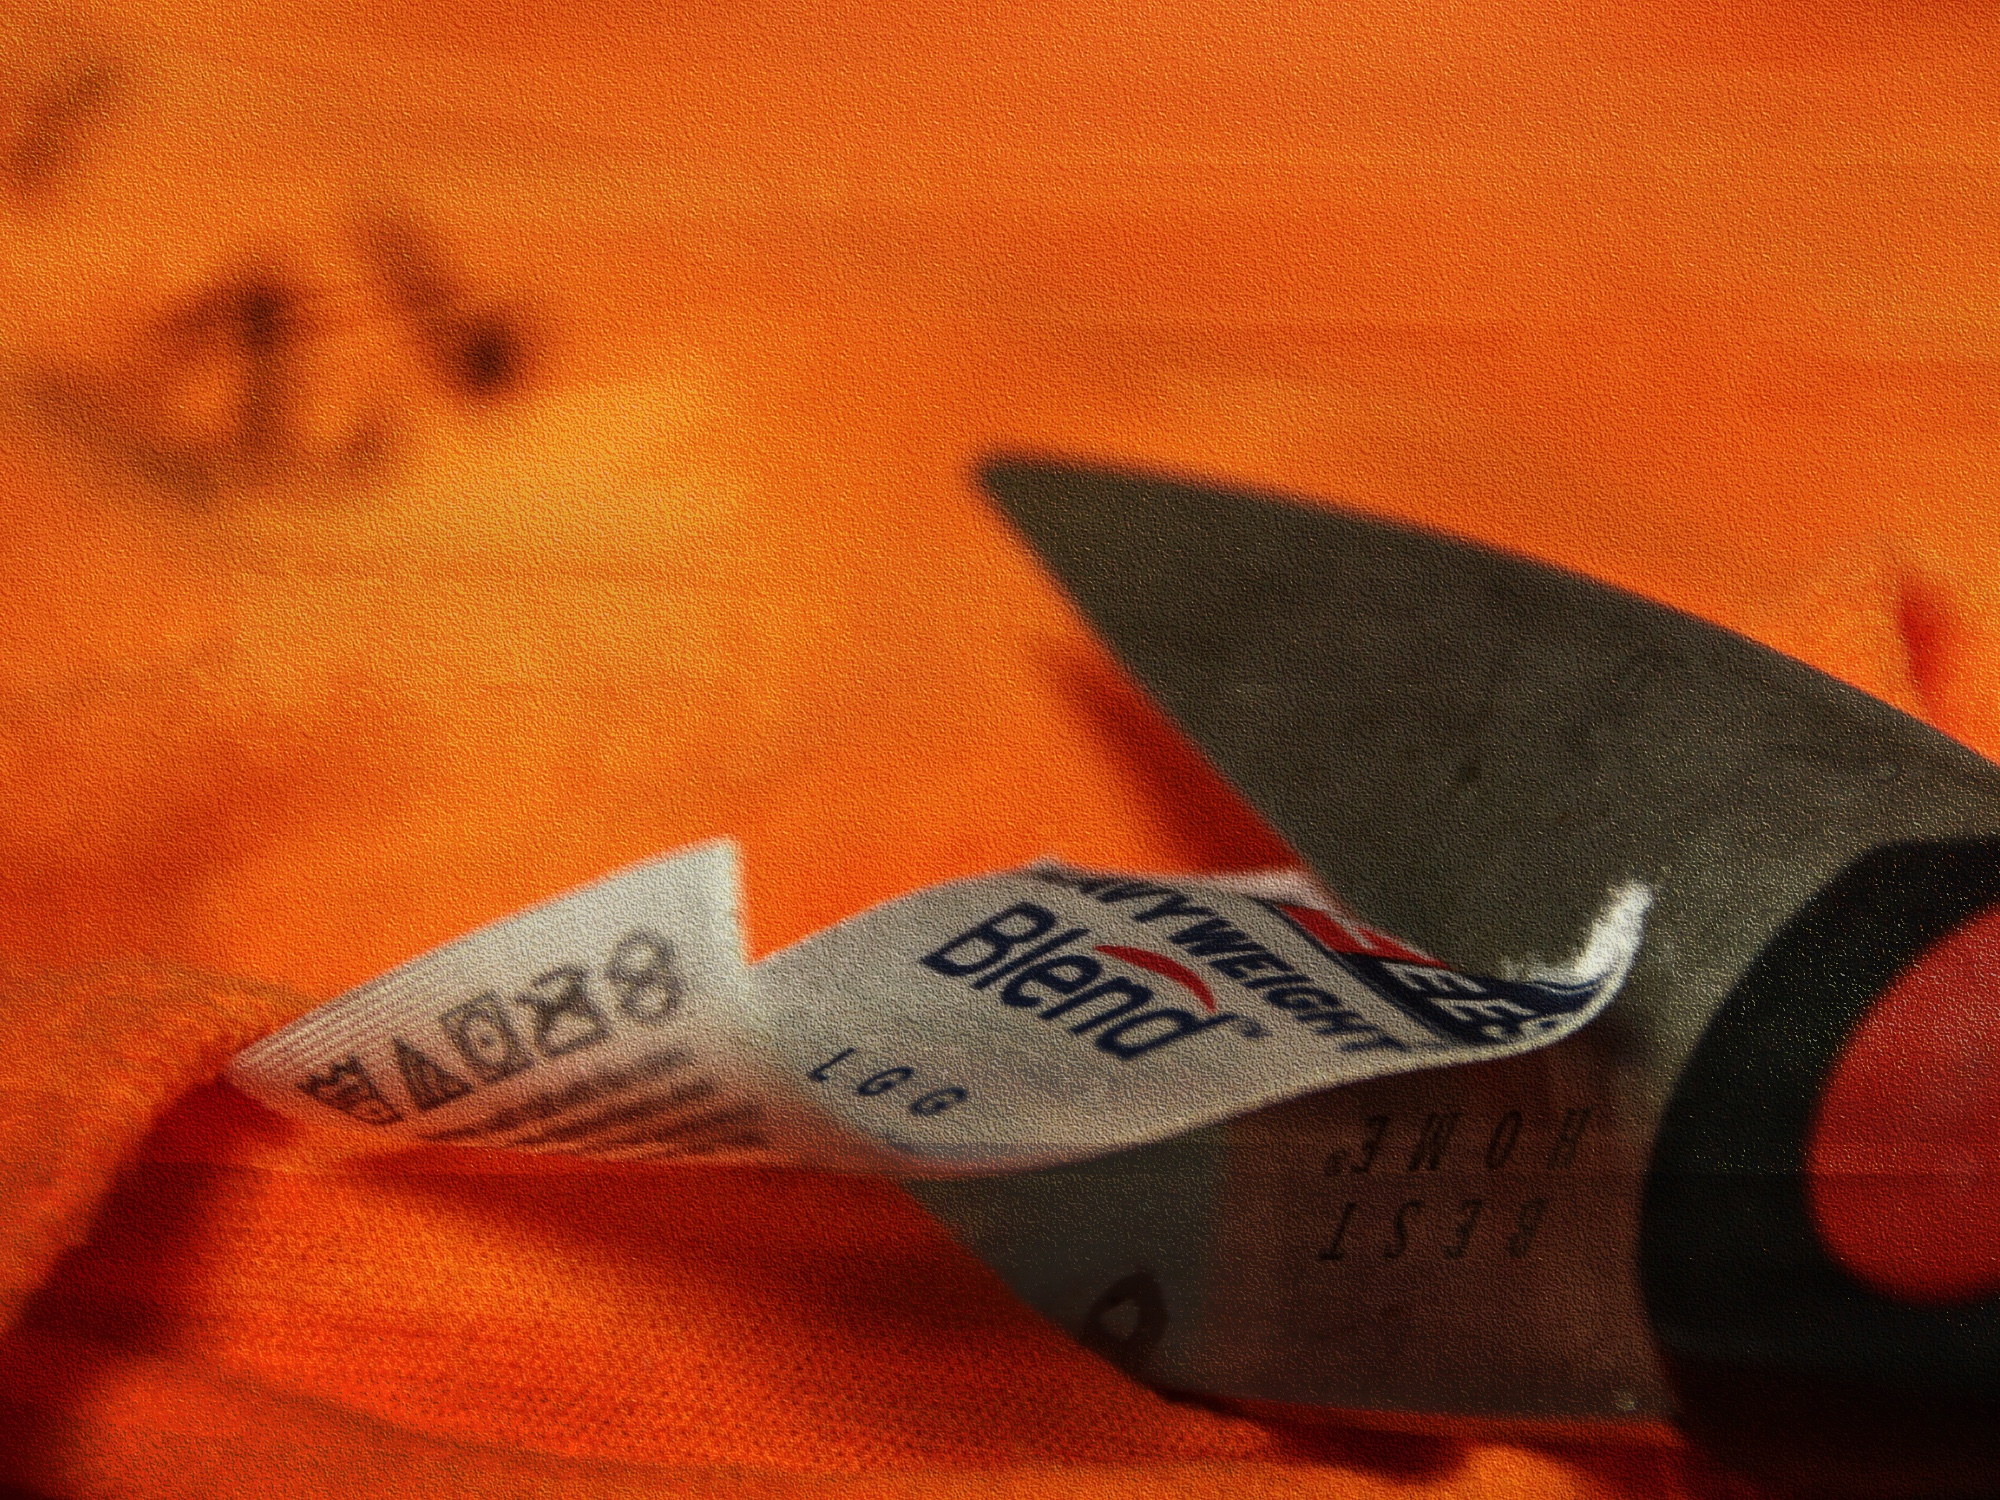
hand, shoe, red, arm, footwear, 3652015, odc, texturebymarezia57, 365the2015edition, scissors, day343, cutthatout, day343365, 9dec15, macro photography